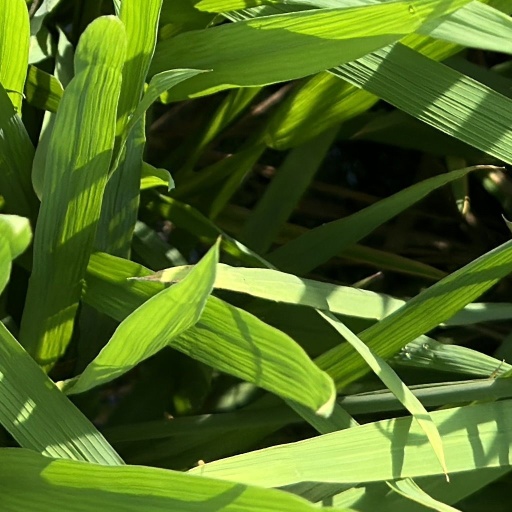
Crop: rice